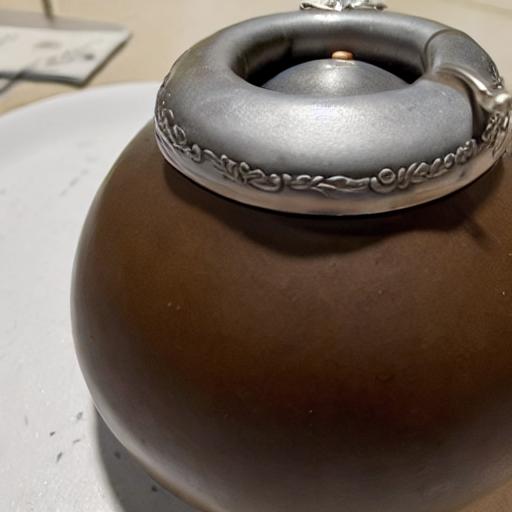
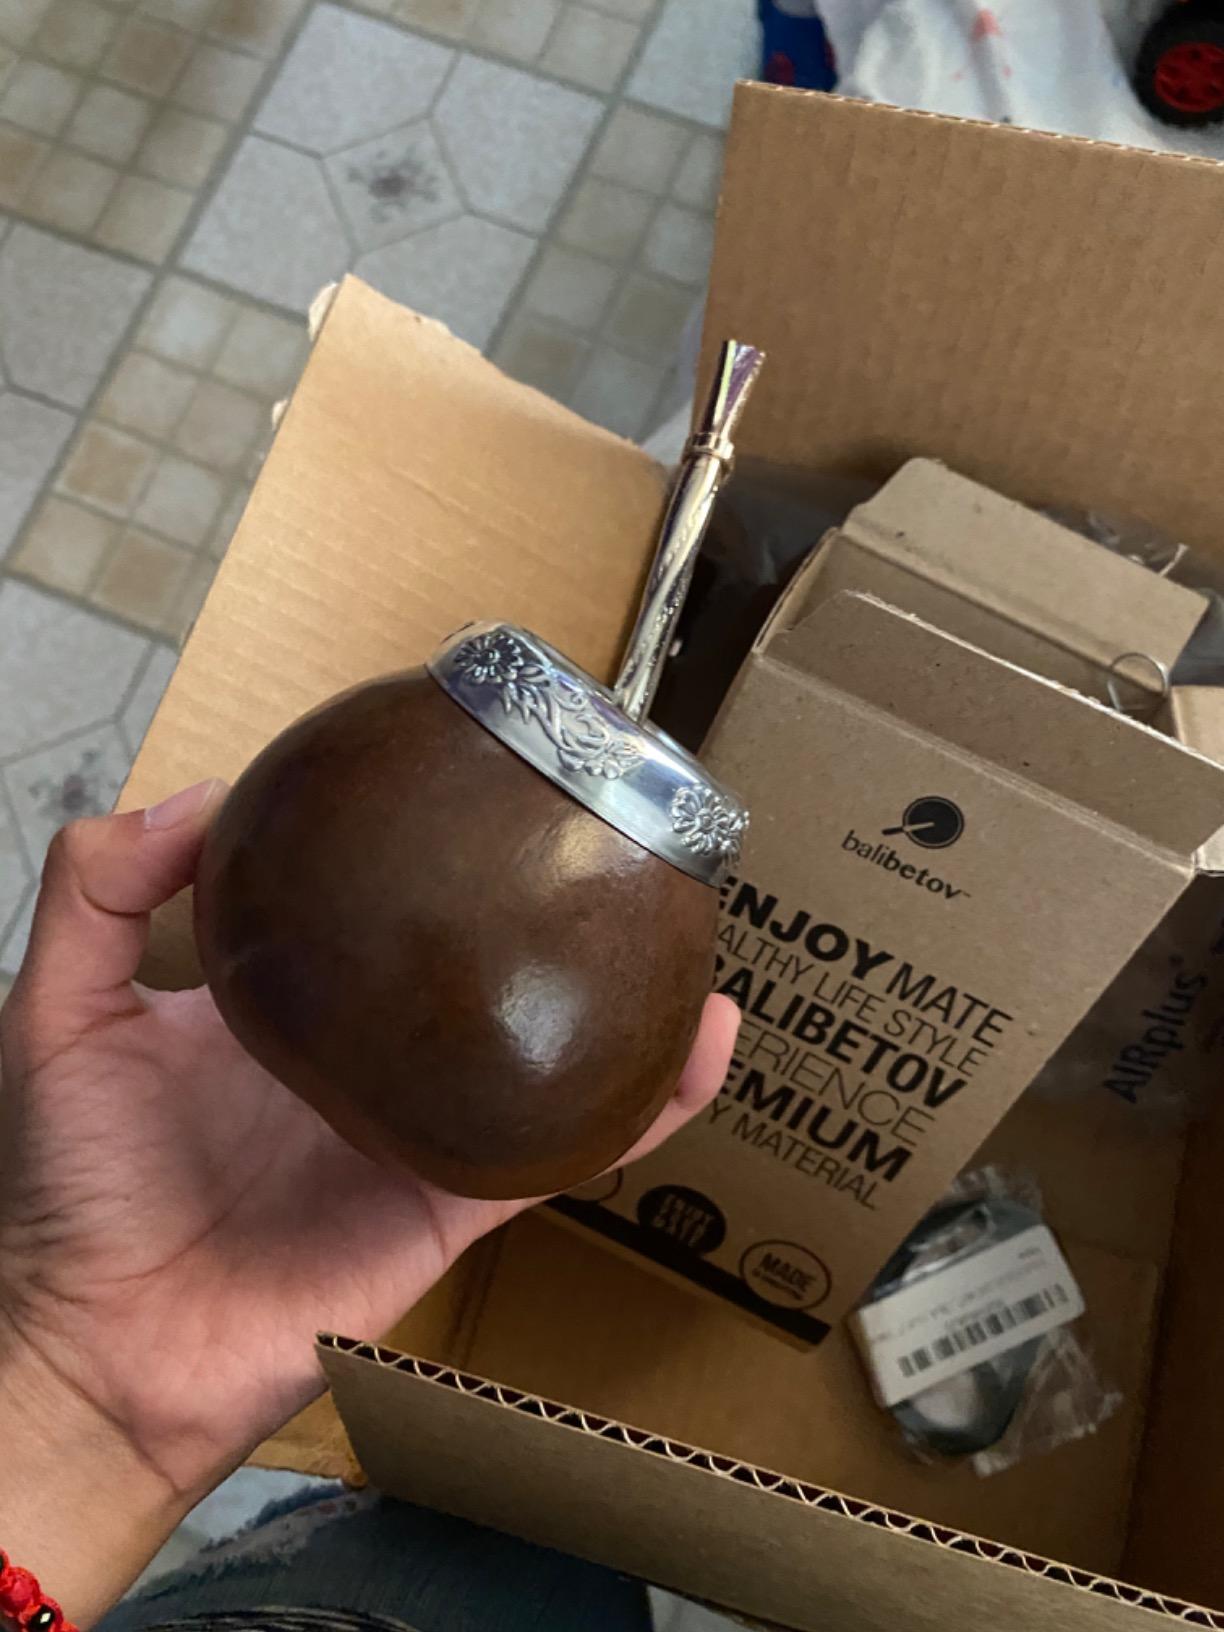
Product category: items_tea
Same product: no